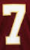
Number: 7